Parshvanath College of Engineering

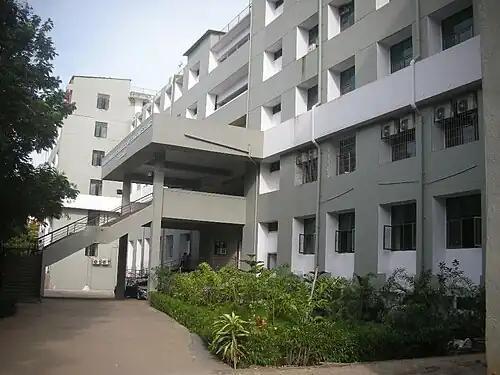
Entry view of the college.

The college shifted from its original, 4-storied campus on the west side of Ghodbunder Road to the newer, 5-storied campus on the east side, in 2008. Till 2012, the old campus was used as a polytechnic (named "M.M.J. Shah Polytechnic"), offering engineering diplomas (in the same branches as the degree college) of three-year duration to students who had completed class 10 of the Indian school education system. The administrative and financial offices of both the degree college and the diploma polytechnic continued to be the same till 2010, housed in the old campus. In 2010, a transition was made, enabling each institution to have its separate office in its own campus. The diploma polytechnic was closed down in 2012.